List of Copa América hat-tricks

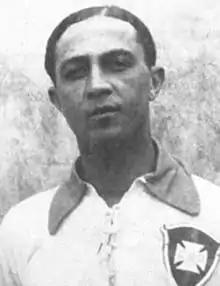
Arthur Friedenreich scored the first hat-trick in the tournament's history, in the 1919 edition.

The first hat-trick was scored by Arthur Friedenreich of Brazil, playing against Chile in the 1919 South American Championship; the most recent was by Eduardo Vargas of Chile, playing against Mexico in the 2016 Copa América Centenario.